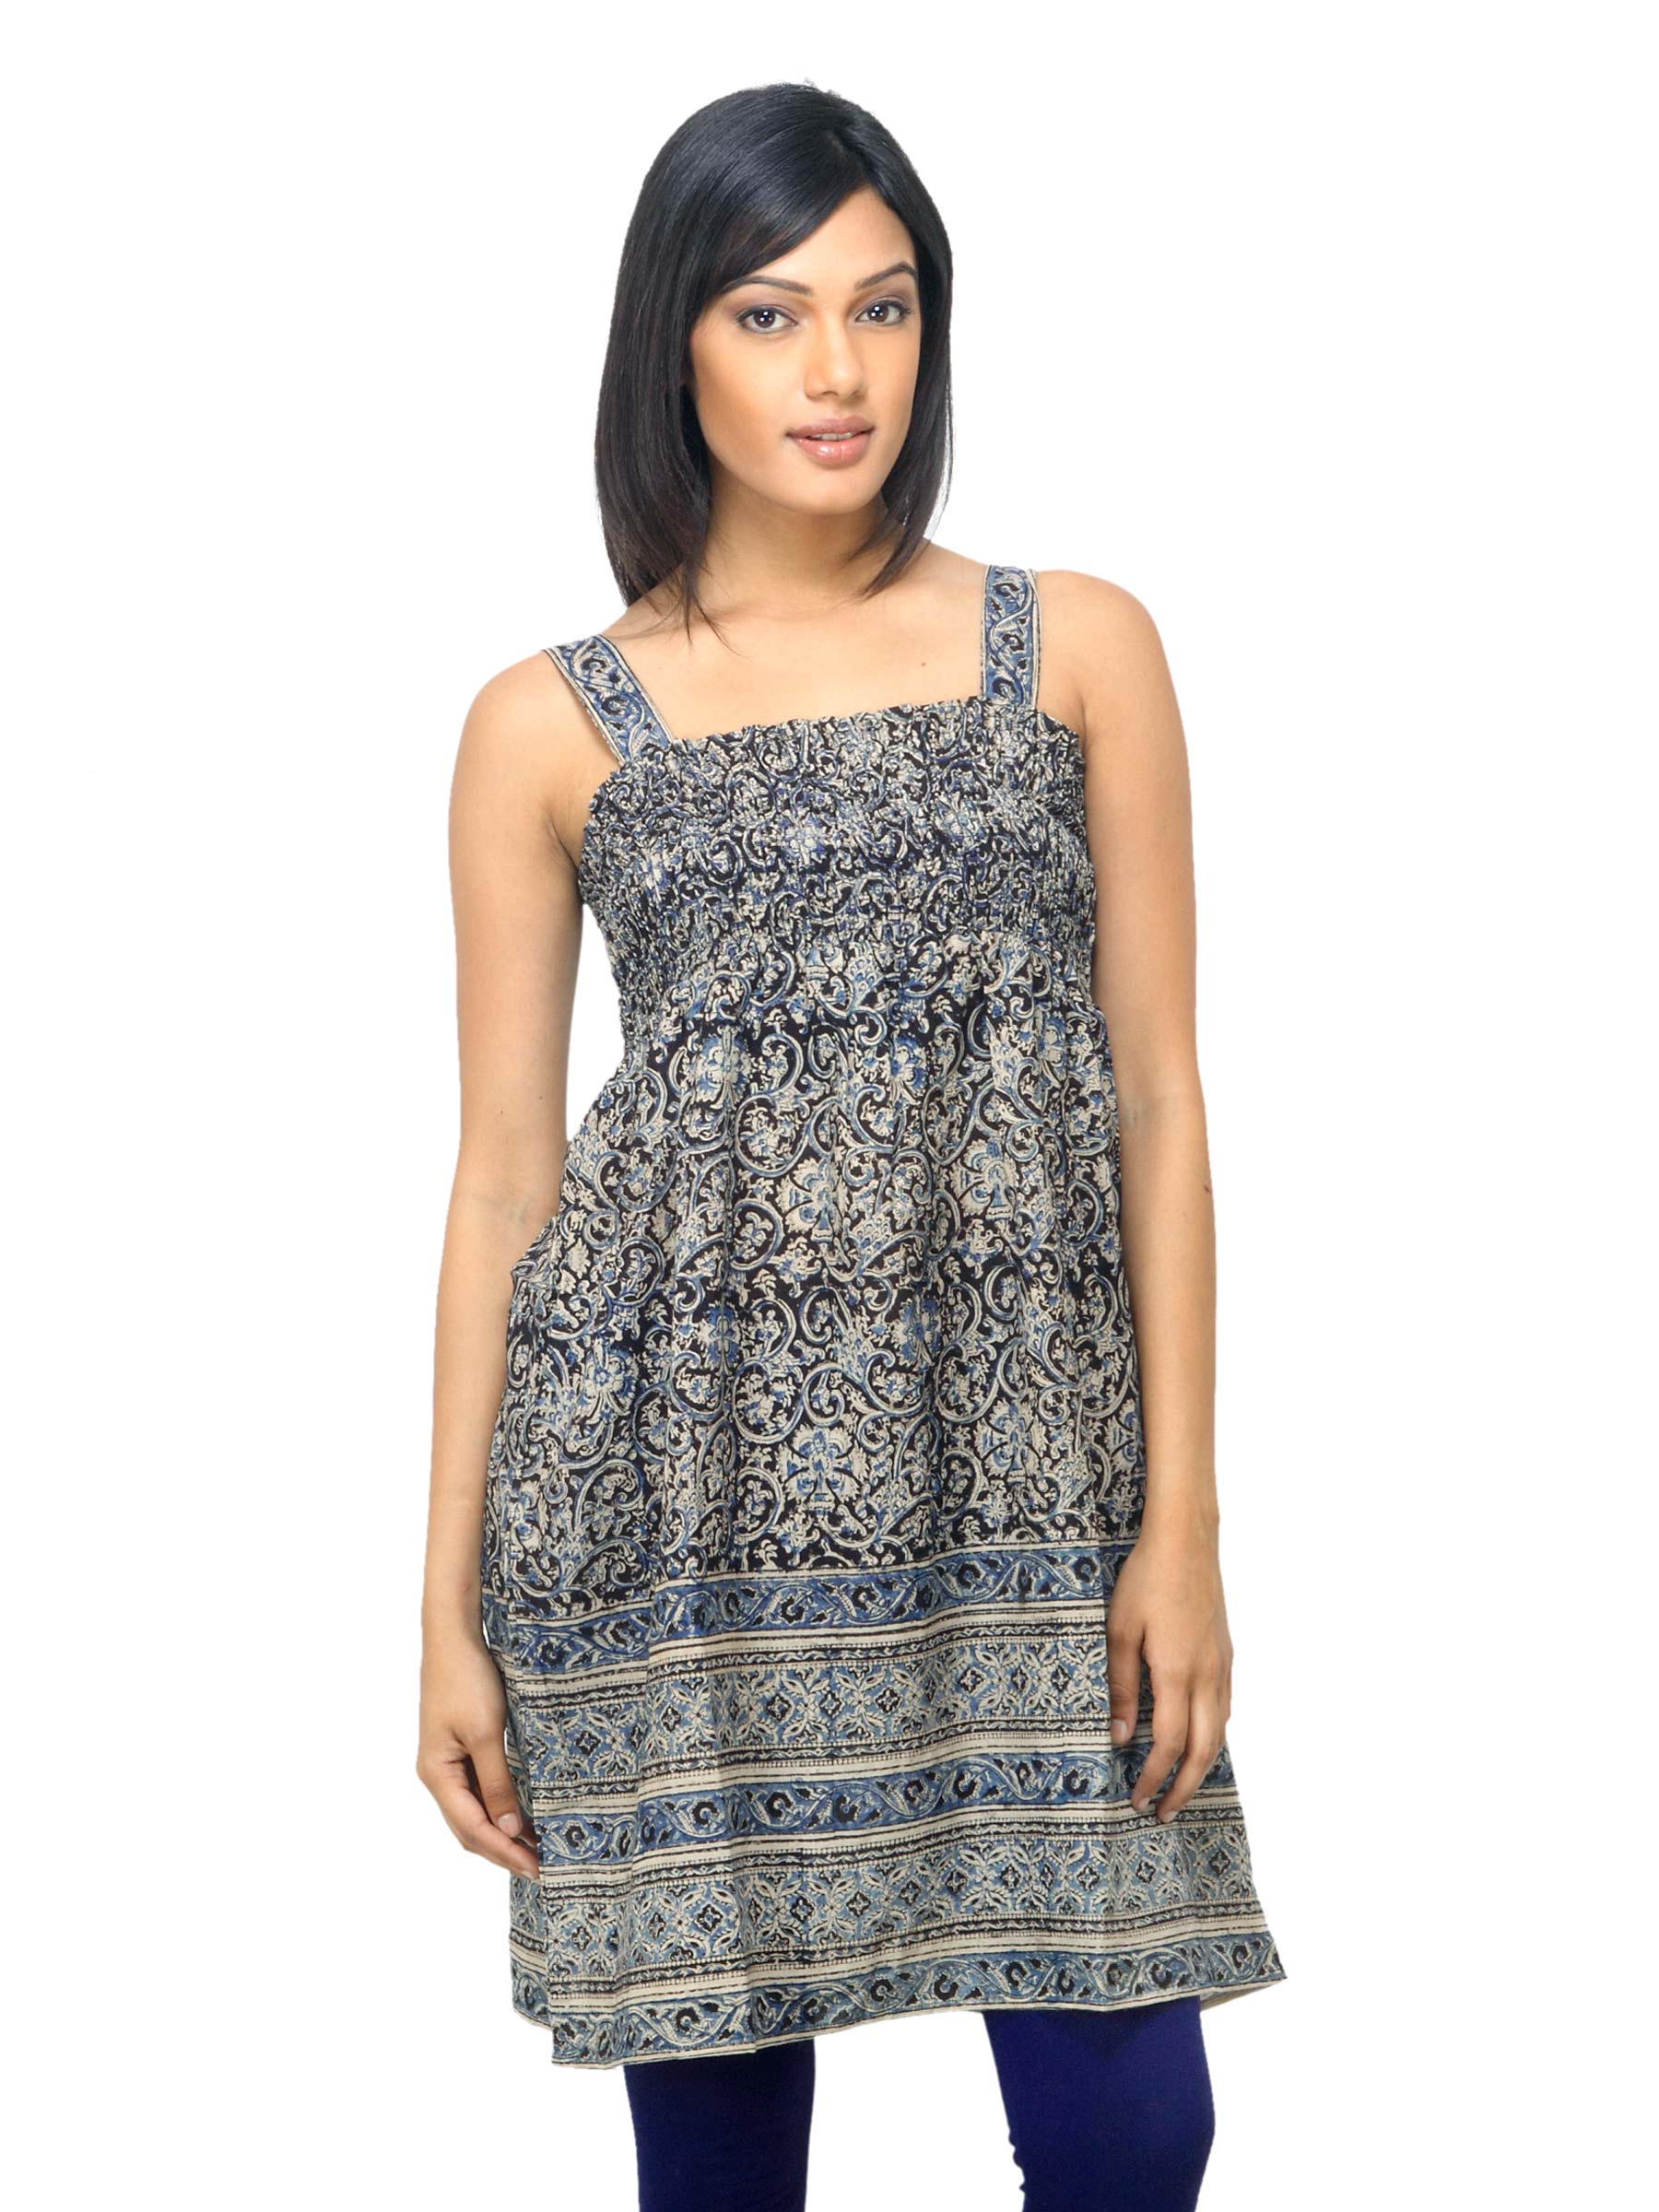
Fabindia Women Black Kalamkari Tunic
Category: Apparel / Topwear / Tunics
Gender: Women
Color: Black
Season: Summer 2012
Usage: Ethnic